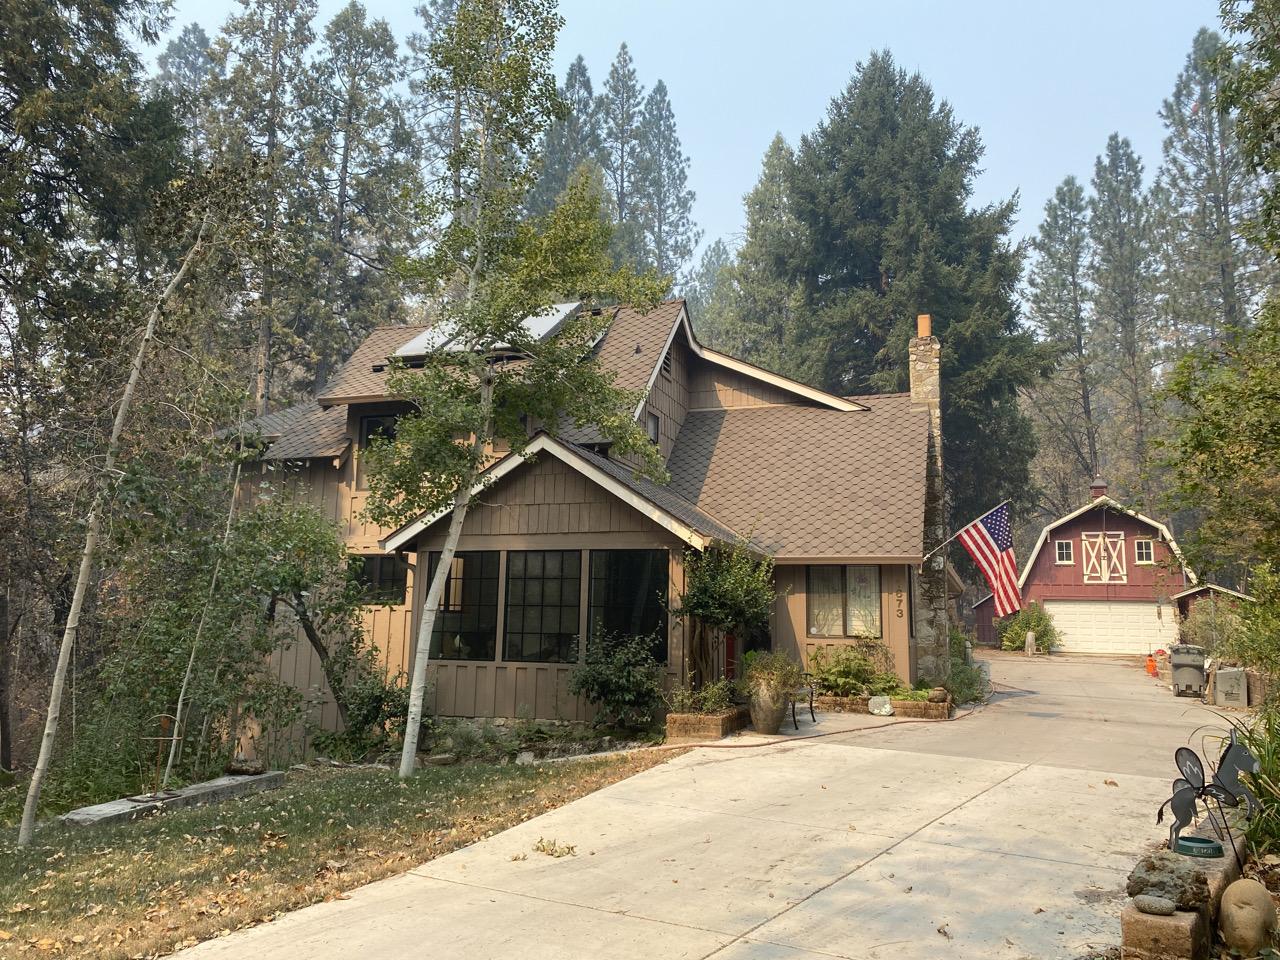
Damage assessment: no_damage